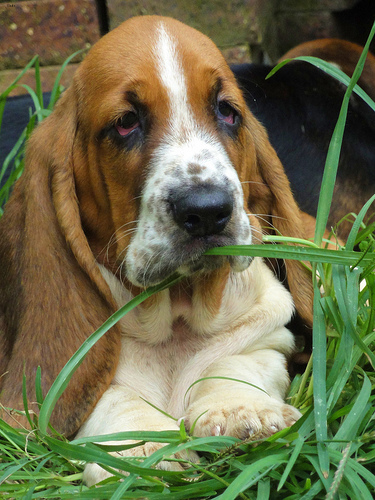
Breed: basset